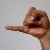
The image shows a hand gesture representing the letter 'J' in Indian Sign Language.